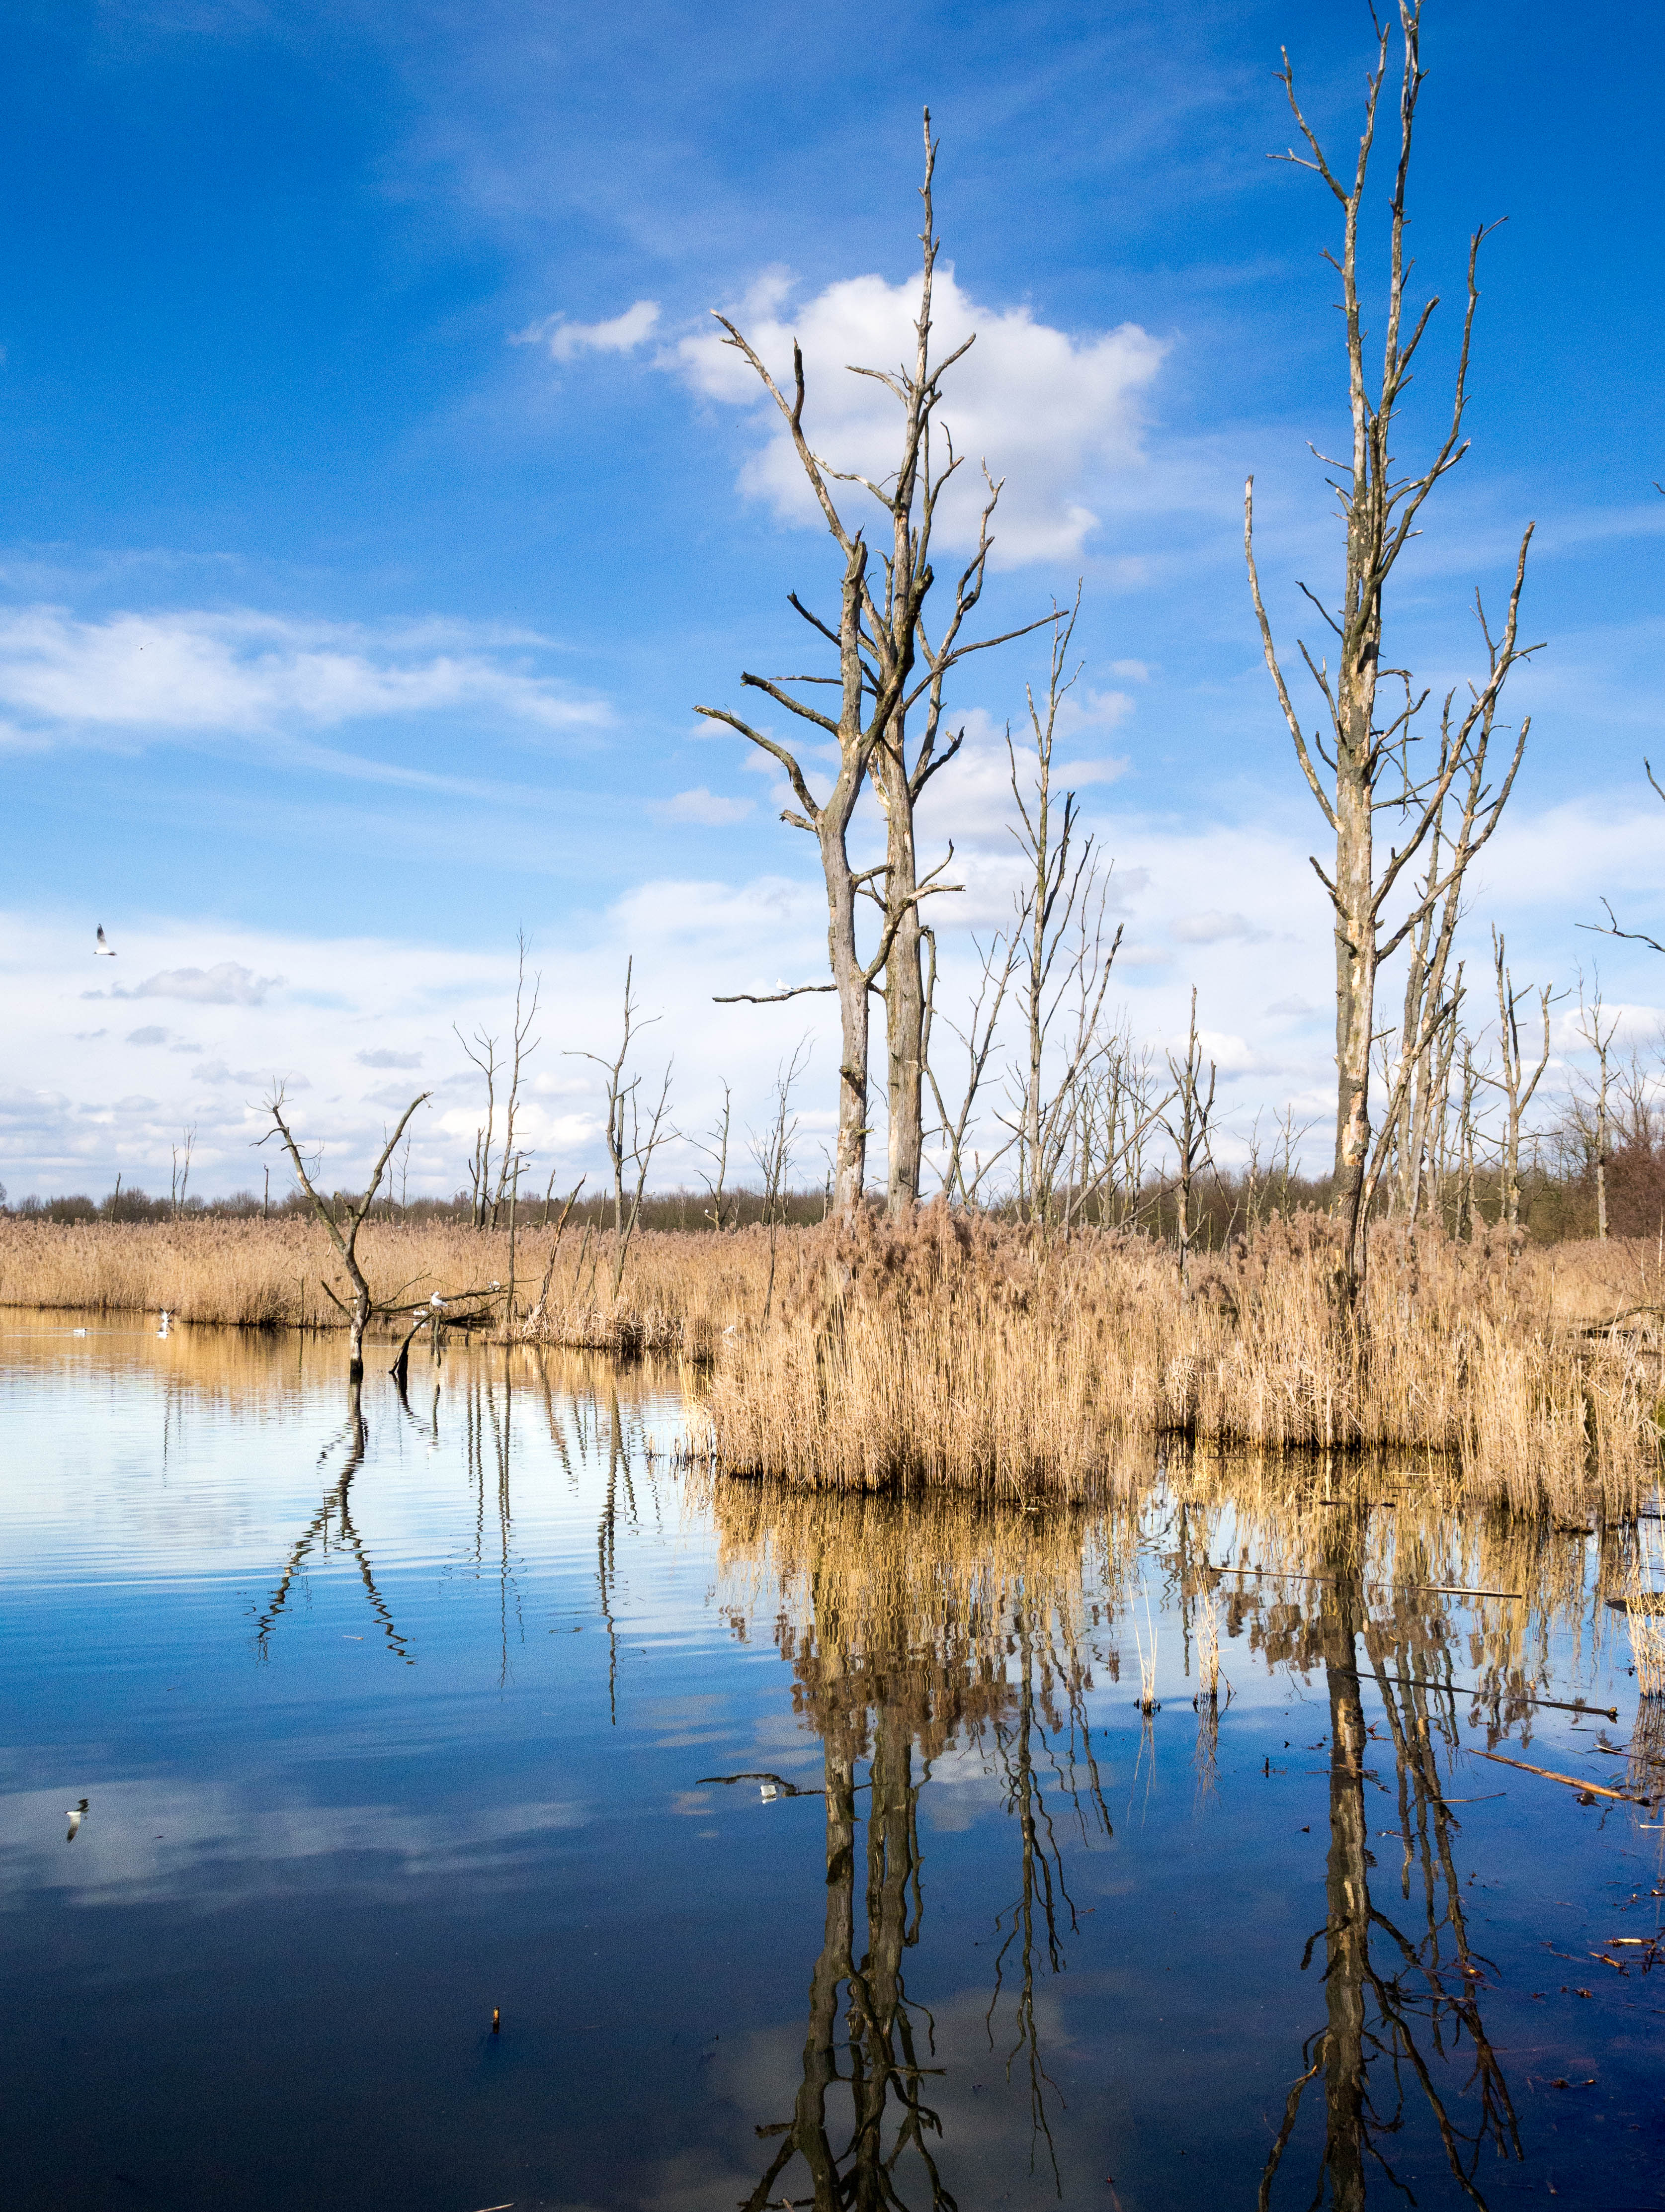
landscape, sea, tree, water, nature, marsh, swamp, wilderness, shore, lake, wind, river, pond, reflection, wetland, bog, habitat, natural environment, grass family, woody plant